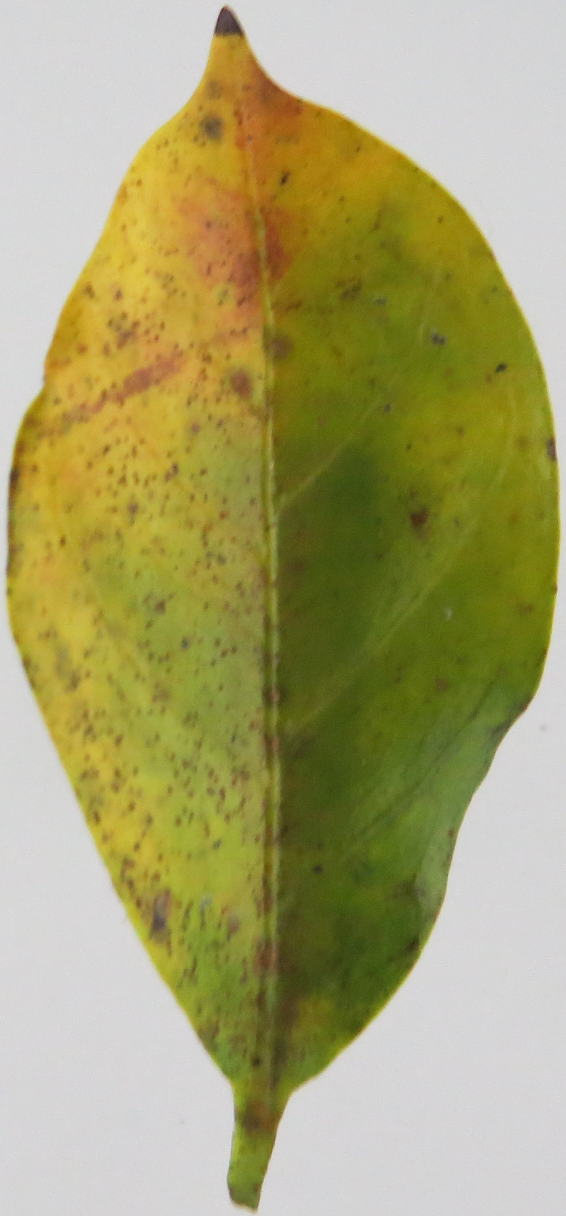
Label: phosphorus-P